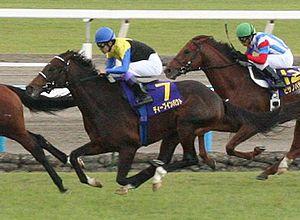
Deep Impact est un cheval de course japonais. Fils de Sunday Silence et Wind In Her Hair, propriété de la Kaneko Makoto Holdings Company, entraîné par Yasuo Ikee et monté par Yutaka Take, il fut l'un des tout meilleurs chevaux de l'histoire des courses japonaises, avant de devenir l'un des meilleurs étalons au monde, et le digne successeur de son père Sunday Silence au haras.